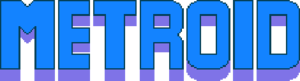
Metroid est une série de jeux vidéo d'action-aventure se déroulant dans un univers de science-fiction, créée par Nintendo et publiée pour la première fois en 1986. Elle est tout d'abord produite en interne par le studio Nintendo R&D1, notamment avec Intelligent Systems, et son concept non-linéaire est agrémenté de phases de jeu de plates-formes en deux dimensions dans un univers sombre principalement influencé par la série de films Alien. Il combine le gameplay de jeu de plates-formes de Super Mario Bros. et de jeu d'action-aventure de The Legend of Zelda. Celui-ci est à la fois centré sur la recherche d'items et sur le déblocage progressif des armes, des équipements et des zones. Chaque jeu se déroule habituellement dans un dédale de couloirs horizontaux et verticaux constituant des zones interconnectées par des ascenseurs, des portes et des passages secrets dans lesquels le protagoniste s'oppose armes à la main à des ennemis hostiles.